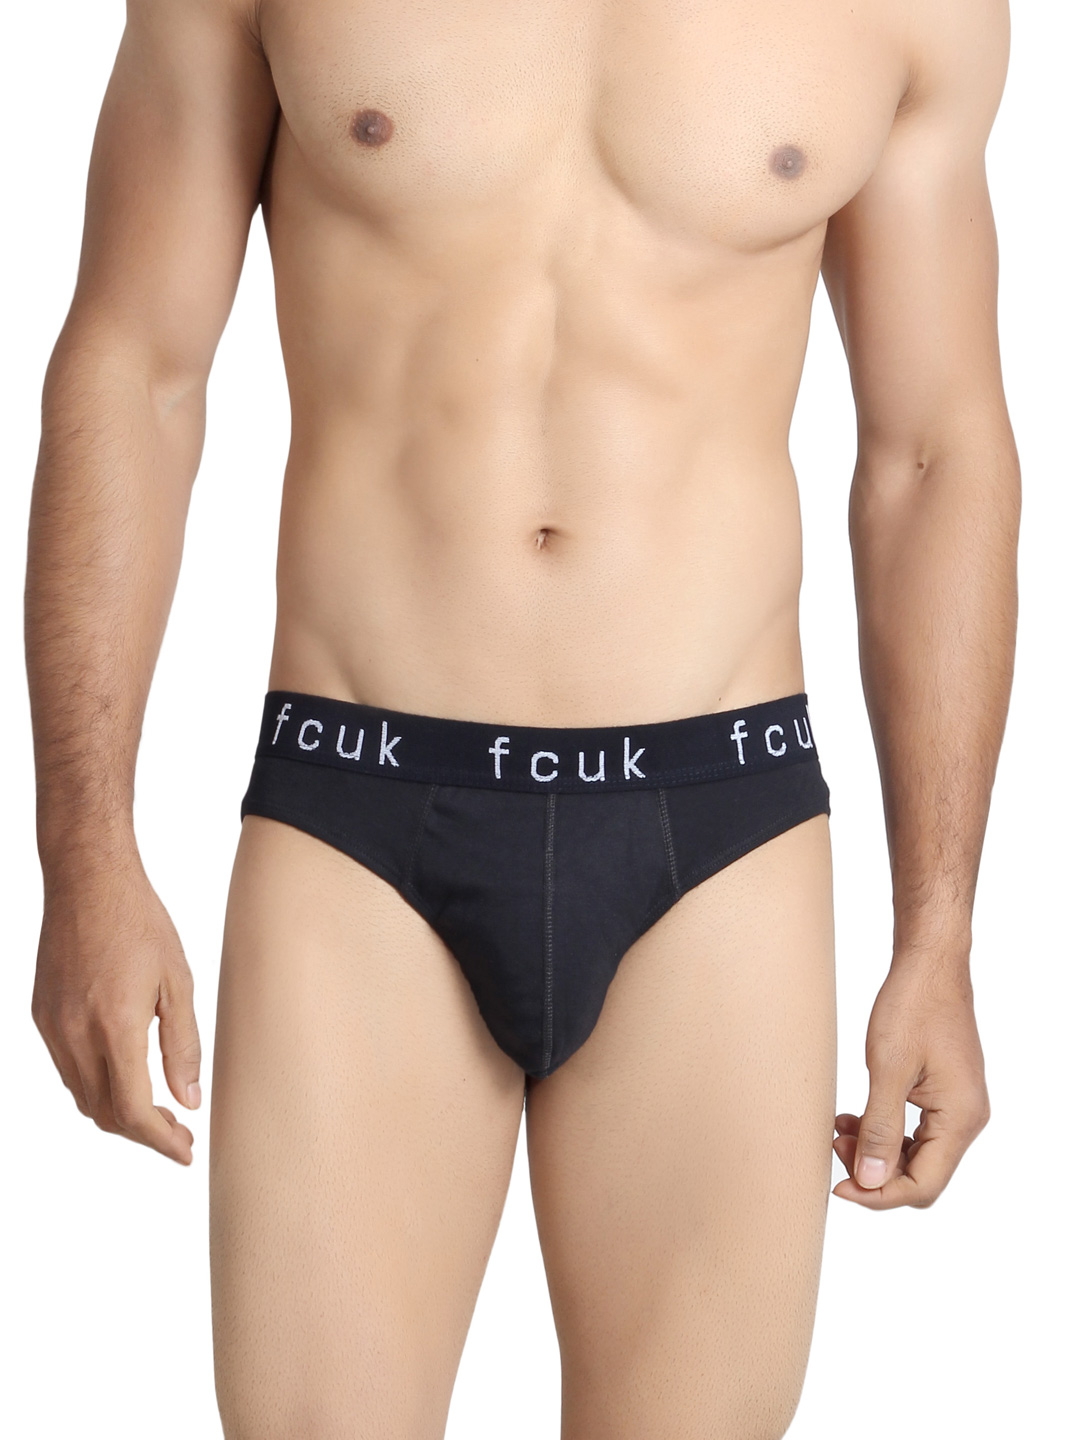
FCUK Underwear Men Black Brief
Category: Apparel / Innerwear / Briefs
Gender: Men
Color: Black
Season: Summer 2016
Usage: Casual